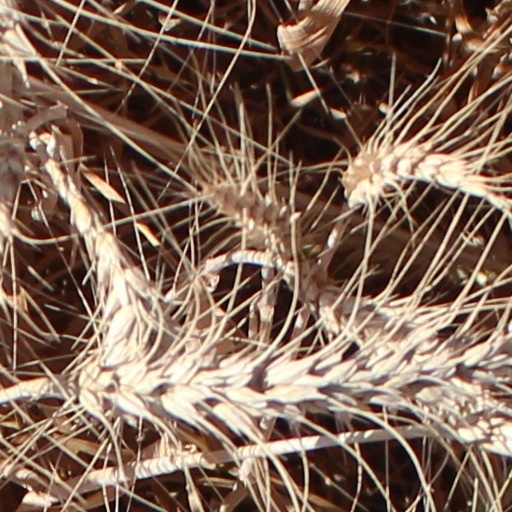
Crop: wheat